Golem

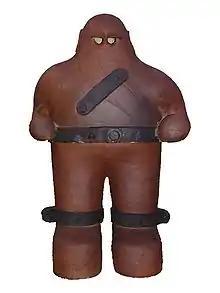
A statue of the Prague Golem created for the film "The Emperor and the Golem"

The existence of a golem is sometimes a mixed blessing. Golems are not intelligent; if commanded to perform a task, they will perform the instructions literally. In many depictions, golems are inherently perfectly obedient. In its earliest known modern form, the Golem of Chełm became enormous and uncooperative. In one version of this story, the rabbi had to resort to trickery to deactivate it, whereupon it crumbled upon its creator and crushed him.